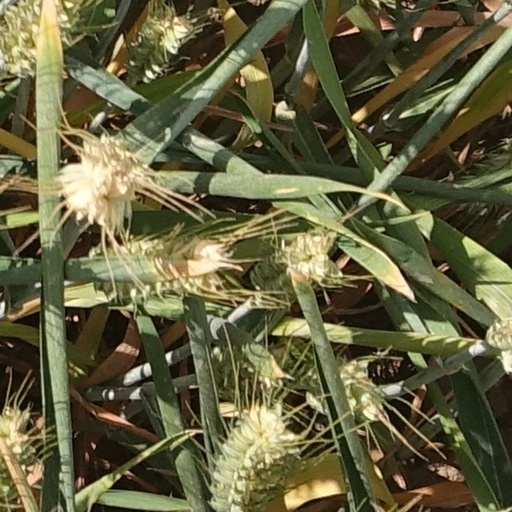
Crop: wheat